Albury Library Museum

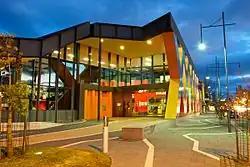
Albury Library Museum by night

Albury Library Museum is a combined library and museum in Albury, New South Wales, Australia. Designed by Ashton Raggatt McDougall it was opened in 2007. The library has 50,000 books, magazines and electronic media items. The building received the Australian Institute of Architects's National Award for Public Architecture.